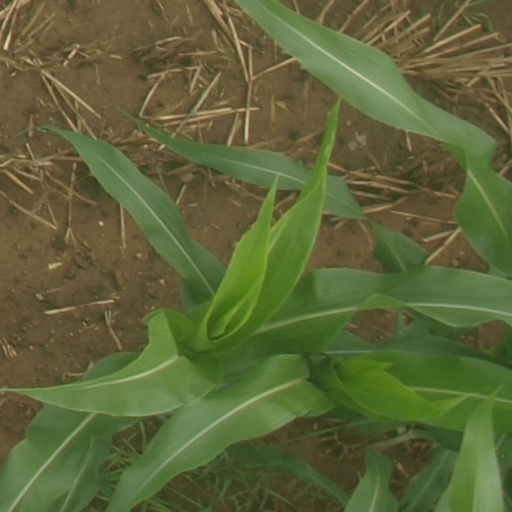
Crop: maize; corn